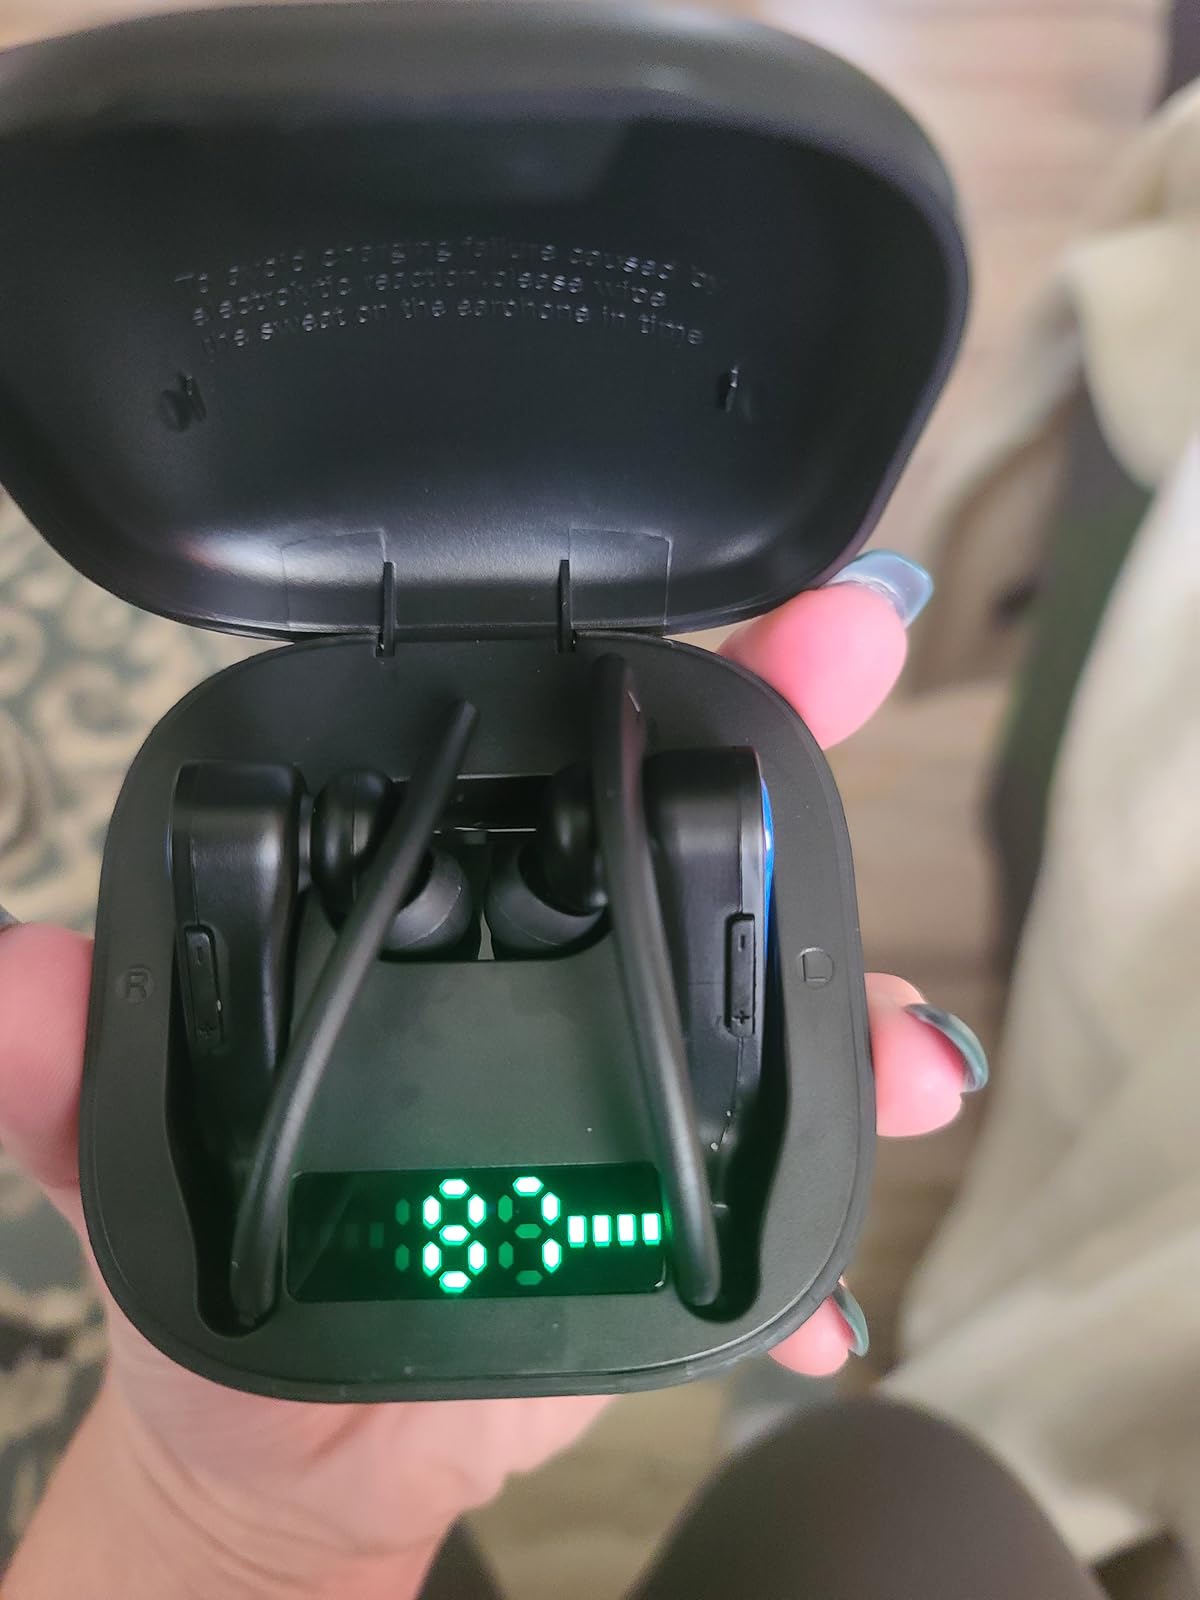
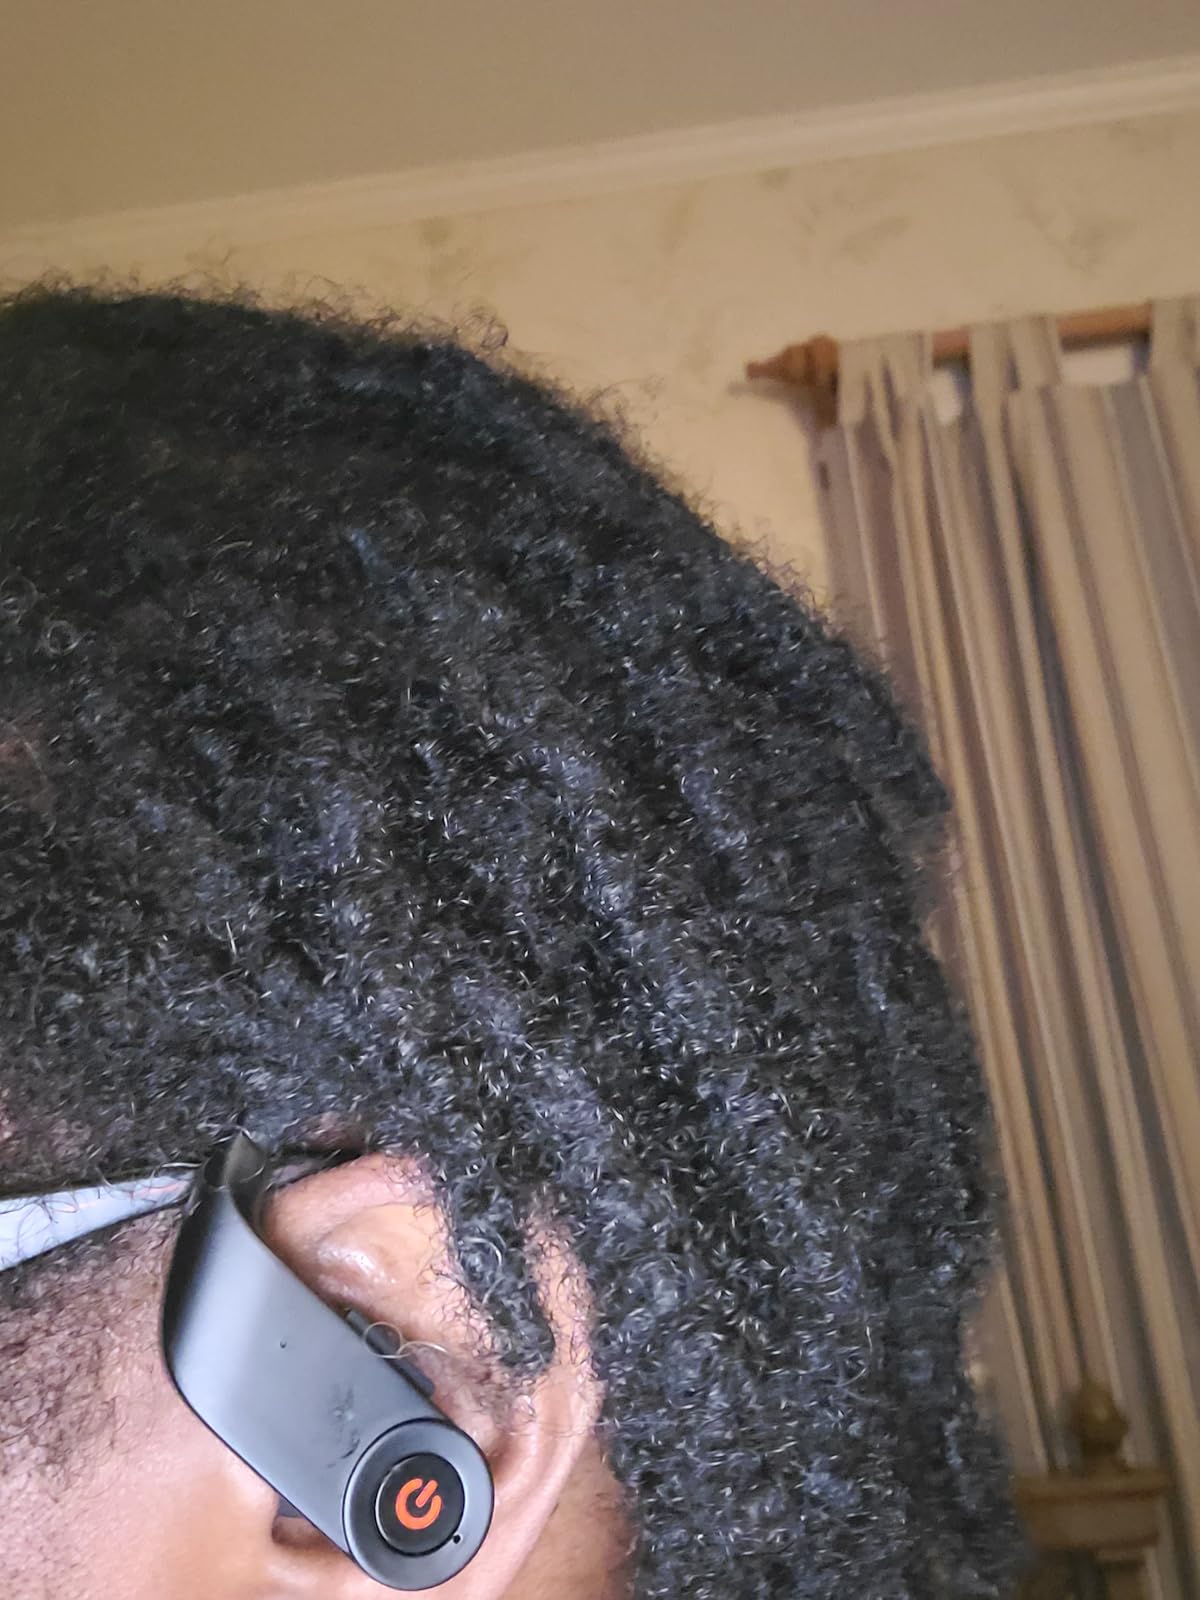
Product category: earbuds
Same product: no